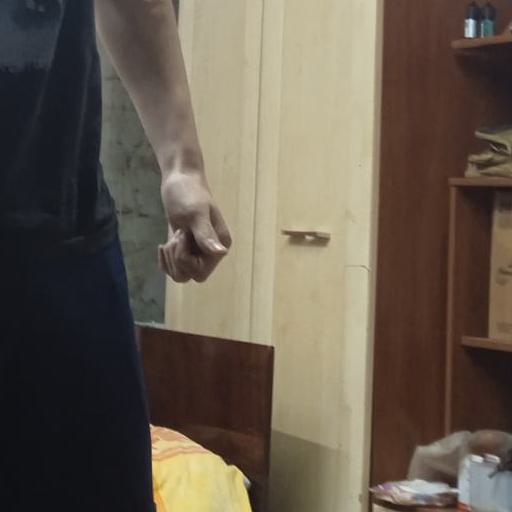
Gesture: no_gesture